Prospect Avenue station (BMT Fourth Avenue Line)

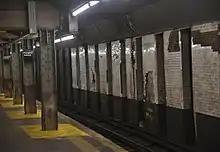
The station prior to renovation

The Prospect Avenue station was constructed as part of the Fourth Avenue Line, the plan for which was initially adopted on June 1, 1905. The Rapid Transit Commission was succeeded on July 1, 1907, by the New York State Public Service Commission (PSC), which approved the plan for the line in late 1907. The contract for the section of the line that included the Prospect Avenue station, Route 11A3, which extended from 10th Street to 27th Street, was awarded on May 22, 1908, to the Tidewater Building Company and Thomas B. Bryson for $2,043,162.31. The New York City Board of Estimate approved the contract on October 29, 1909. Construction on the segment started on December 20, 1909, and was completed in May 1912.